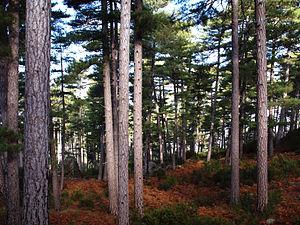
Pin laricio de Corse, Noceta et Rospigliani, Centre Corse (Corse) - Forêt de Padula, partie de la forêt territoriale de Rospa-Sorba
La Corse, île de 8 680 km², a une surface de bois et forêts de 401 817 ha, soit 46 % de sa superficie. Elle est la plus boisée des îles de la Méditerranée.
Noceta est une commune française située dans la circonscription départementale de la Haute-Corse et le territoire de la collectivité de Corse. Elle appartient à l'ancienne piève de Rogna.